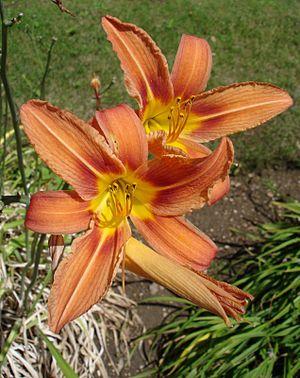
L’Hémérocalle fauve est une espèce d'Hémérocalle asiatique souvent cultivée pour orner les jardins et les parcs.